Monasticism

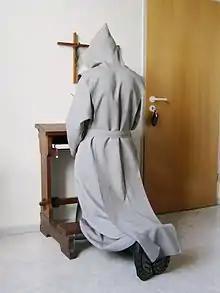
Trappist monk praying in his cell.

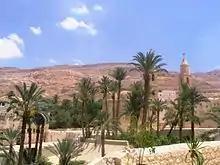
The Monastery of Saint Anthony in Egypt, built over the tomb of Saint Anthony, the "Father of Christian Monasticism"

Monasticism in Christianity, which provides the origins of the words "monk" and "monastery", comprises several diverse forms of religious living. It began to develop early in the history of the Church, but is not mentioned in the scriptures. The precise origins of the movement are obscure but it seems that it originated in more than one place with Egypt and Syria as important early centres. It has come to be regulated by religious rules (e.g. the Rule of St Basil, the Rule of St Benedict) and, in modern times, the Church law of the respective apostolic Christian churches that have forms of monastic living.